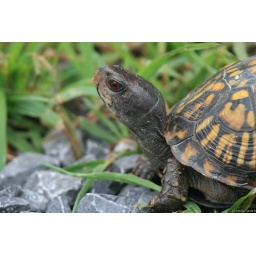
This little box turtle was extremely fast especially with a camera in his face.